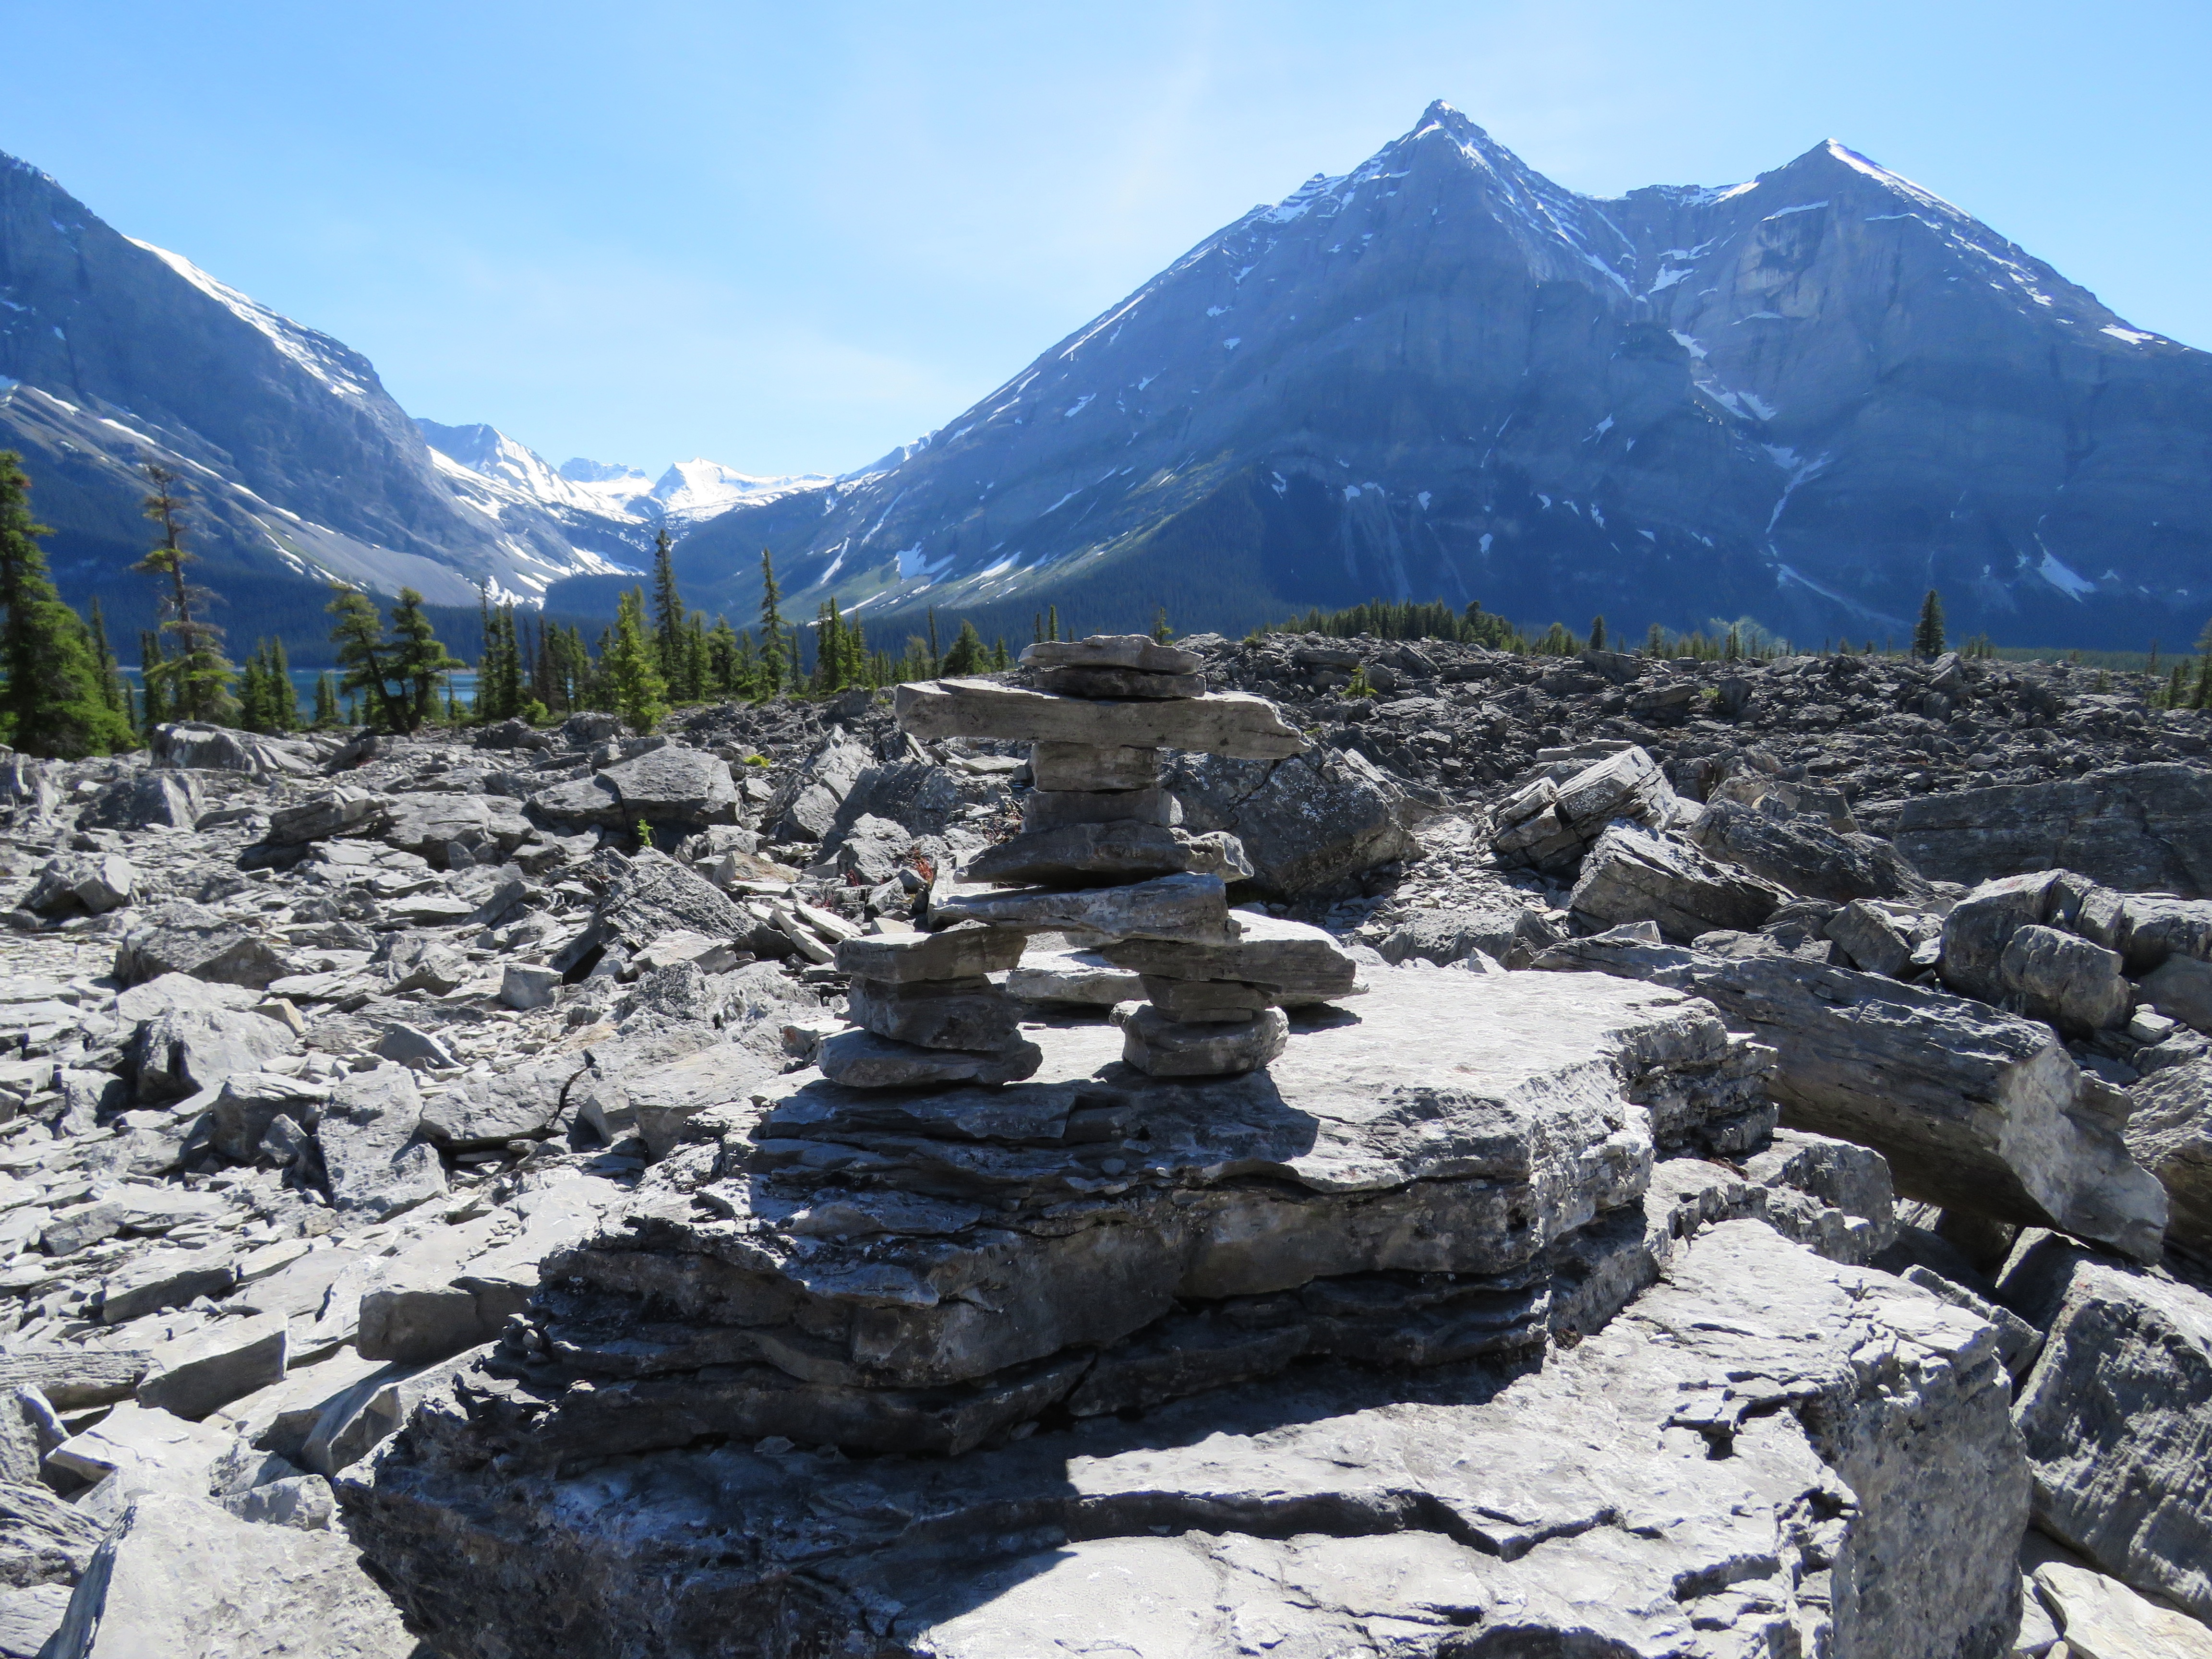
landscape, rock, wilderness, walking, mountain, hiking, adventure, valley, mountain range, monument, symbol, glacier, stack, ridge, summit, native, sculpture, geology, alps, canada, backpacking, badlands, canadian, plateau, fell, cirque, alberta, inuksuk, inukshuk, inuit, moraine, aboriginal, indigenous, rocky mountains, landform, mountain pass, geographical feature, mountainous landforms, glacial landform, geological phenomenon